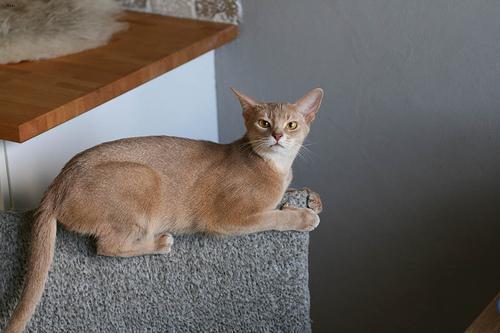
Abyssinian